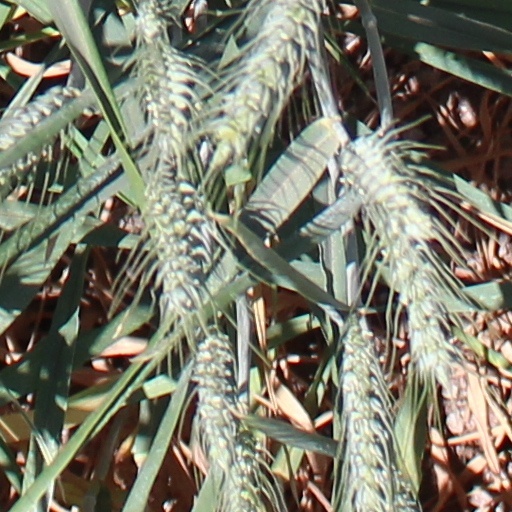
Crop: wheat